Latina, Lazio

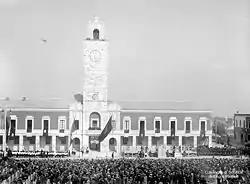
The inauguration of Littoria in 1932

Although the area was first settled by the Latins, the modern city was founded by Benito Mussolini on 30 June 1932 as Littoria, named for the fascio littorio. The city was inaugurated on 18 December of the same year, 171 days only to build up . Littoria was populated with settlers coming mainly from Friuli and Veneto, who formed the so-called Venetian-Pontine community (today surviving only in some peripheral boroughs). The edifices and the monuments, mainly in rationalist style, were designed by famous architects and artists such as Marcello Piacentini, Angiolo Mazzoni and Duilio Cambellotti.